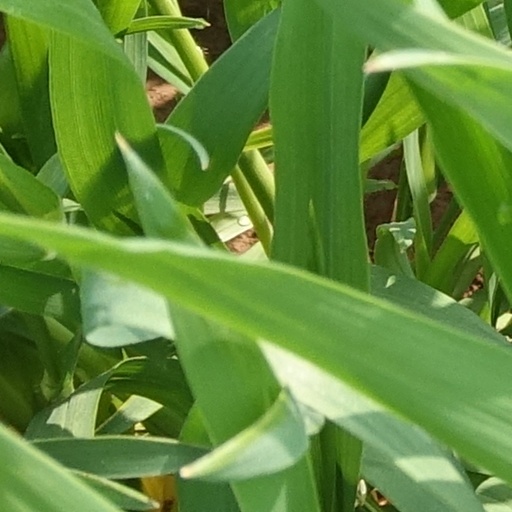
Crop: wheat